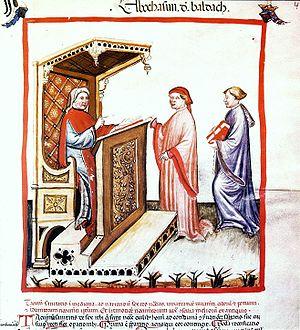
La relation médecin-patient désigne l'ensemble des relations entre un médecin et son patient dans le cadre d'un acte ou d'un suivi thérapeutique. Le consentement éclairé et la confiance du patient, ainsi que l'écoute et l'empathie du médecin, sont des composantes de cette relation.
Ibn Butlân | ابن بطلان, de son nom complet Abu l-Hasan al-Muchtar ibn al-Hasan ibn ʿAbdun ibn Saʿdun ibn Butlan est un médecin irakien nestorien, connu pour son traité Taqwīm eṣ-ṣiḥḥa | تقويم الصحة traduit en Occident sous le titre de Tacuinum sanitatis. Il est le témoin d'une supernova apparue en 1054 ou SN 1054.